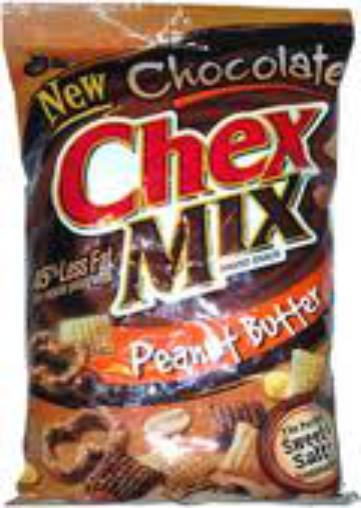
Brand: Chocolate Chex
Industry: Food